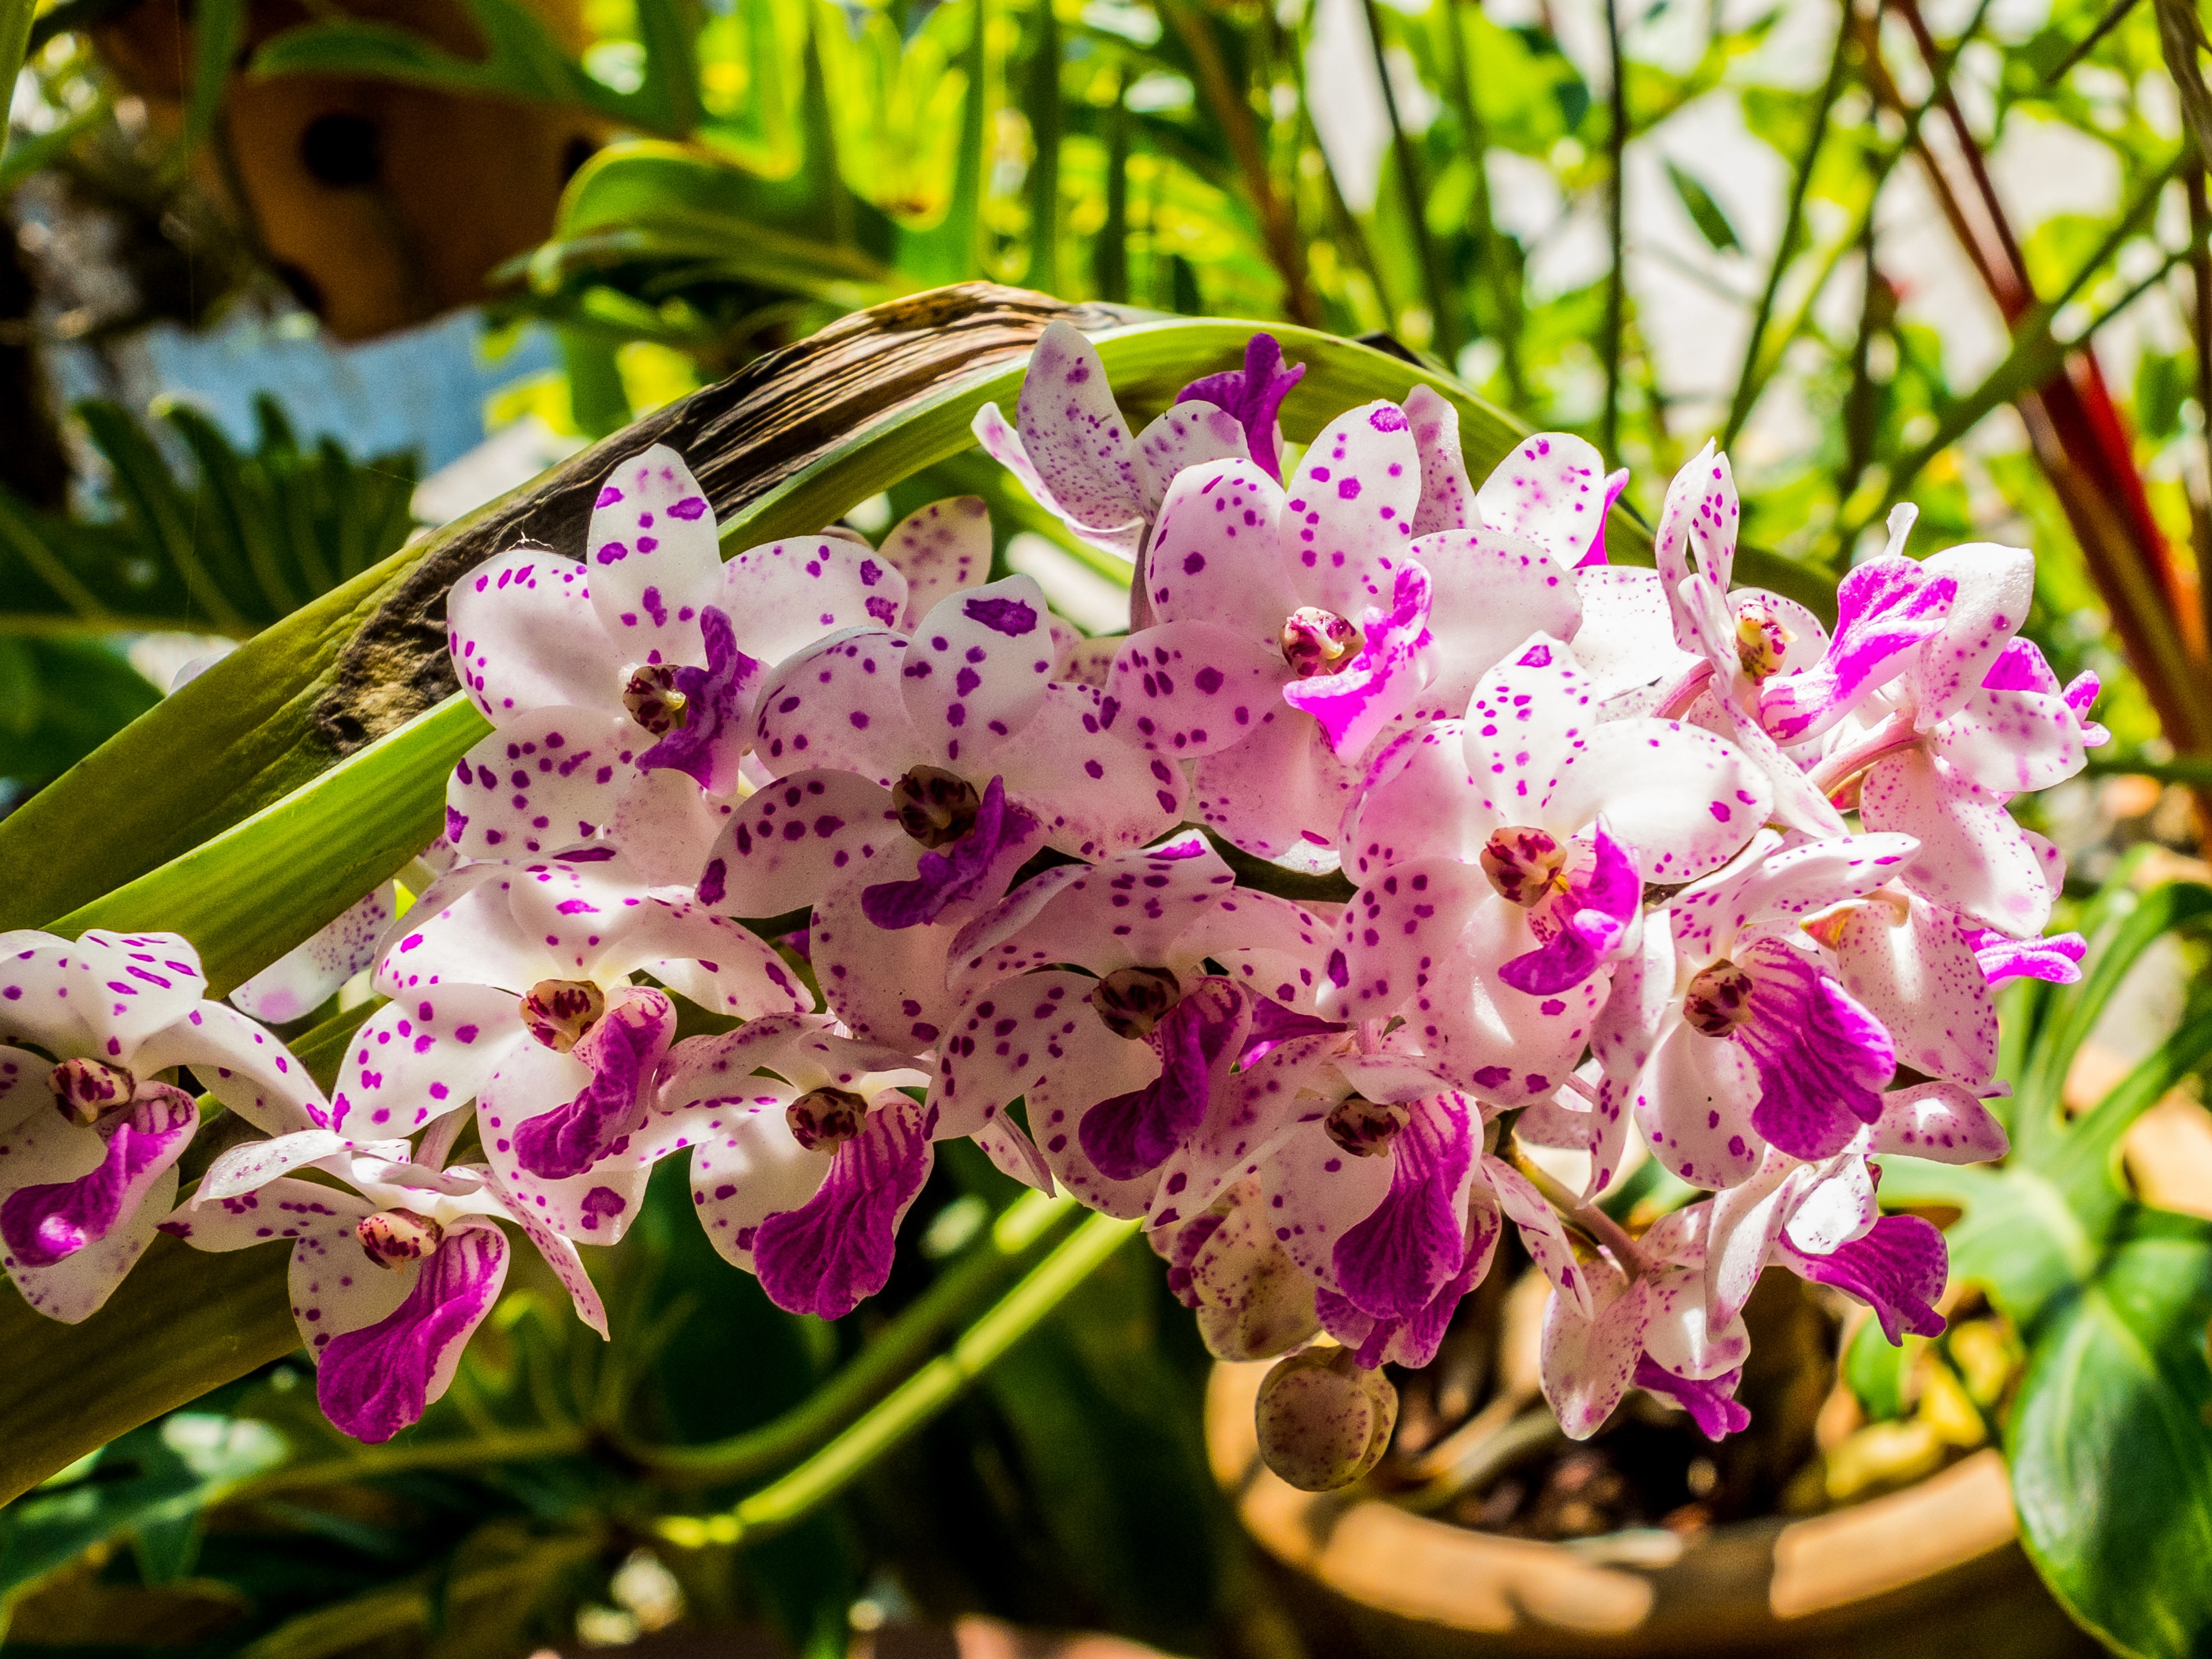
blossom, plant, flower, bloom, botany, garden, flora, orchid, wildflower, floristry, macro photography, flowering plant, floral design, cattleya, dendrobium, land plant, flower arranging